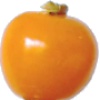
Label: Physalis 1